Vermont Knolls, Los Angeles

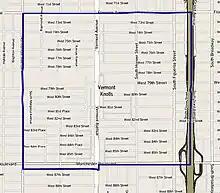
Vermont Knolls neighborhood as outlined by the "Los Angeles Times"

Vermont Knolls is a subdivision of single- and multi-family homes that was initially planned by the Walter H. Leimert Company. The company subdivided it in 1928, originally calling it the Vermont Avenue Knoll, and promoted it in conjunction with Leimert Park, a larger-scale subdivision to the northwest. The subdivision was marketed as a low-price, middle-class neighborhood.